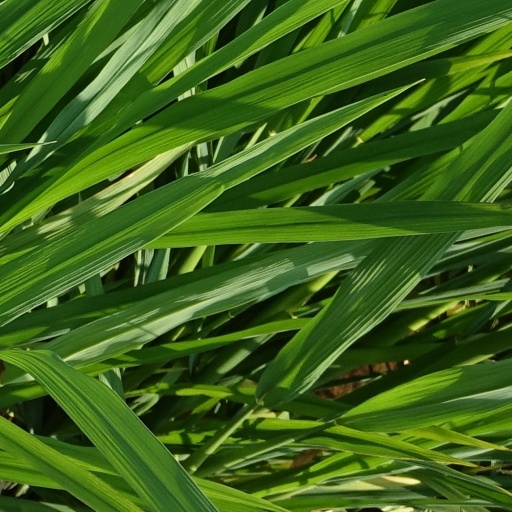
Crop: rice